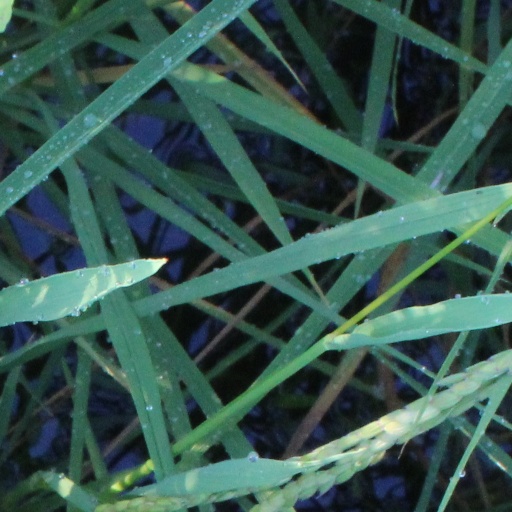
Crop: rice